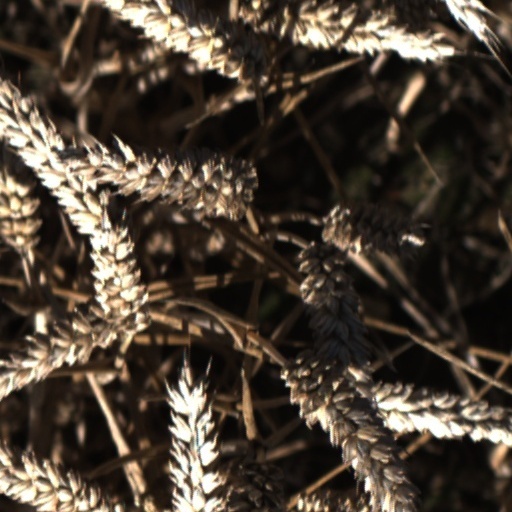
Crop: wheat